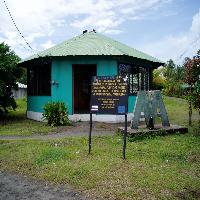
Weather: sun or clear